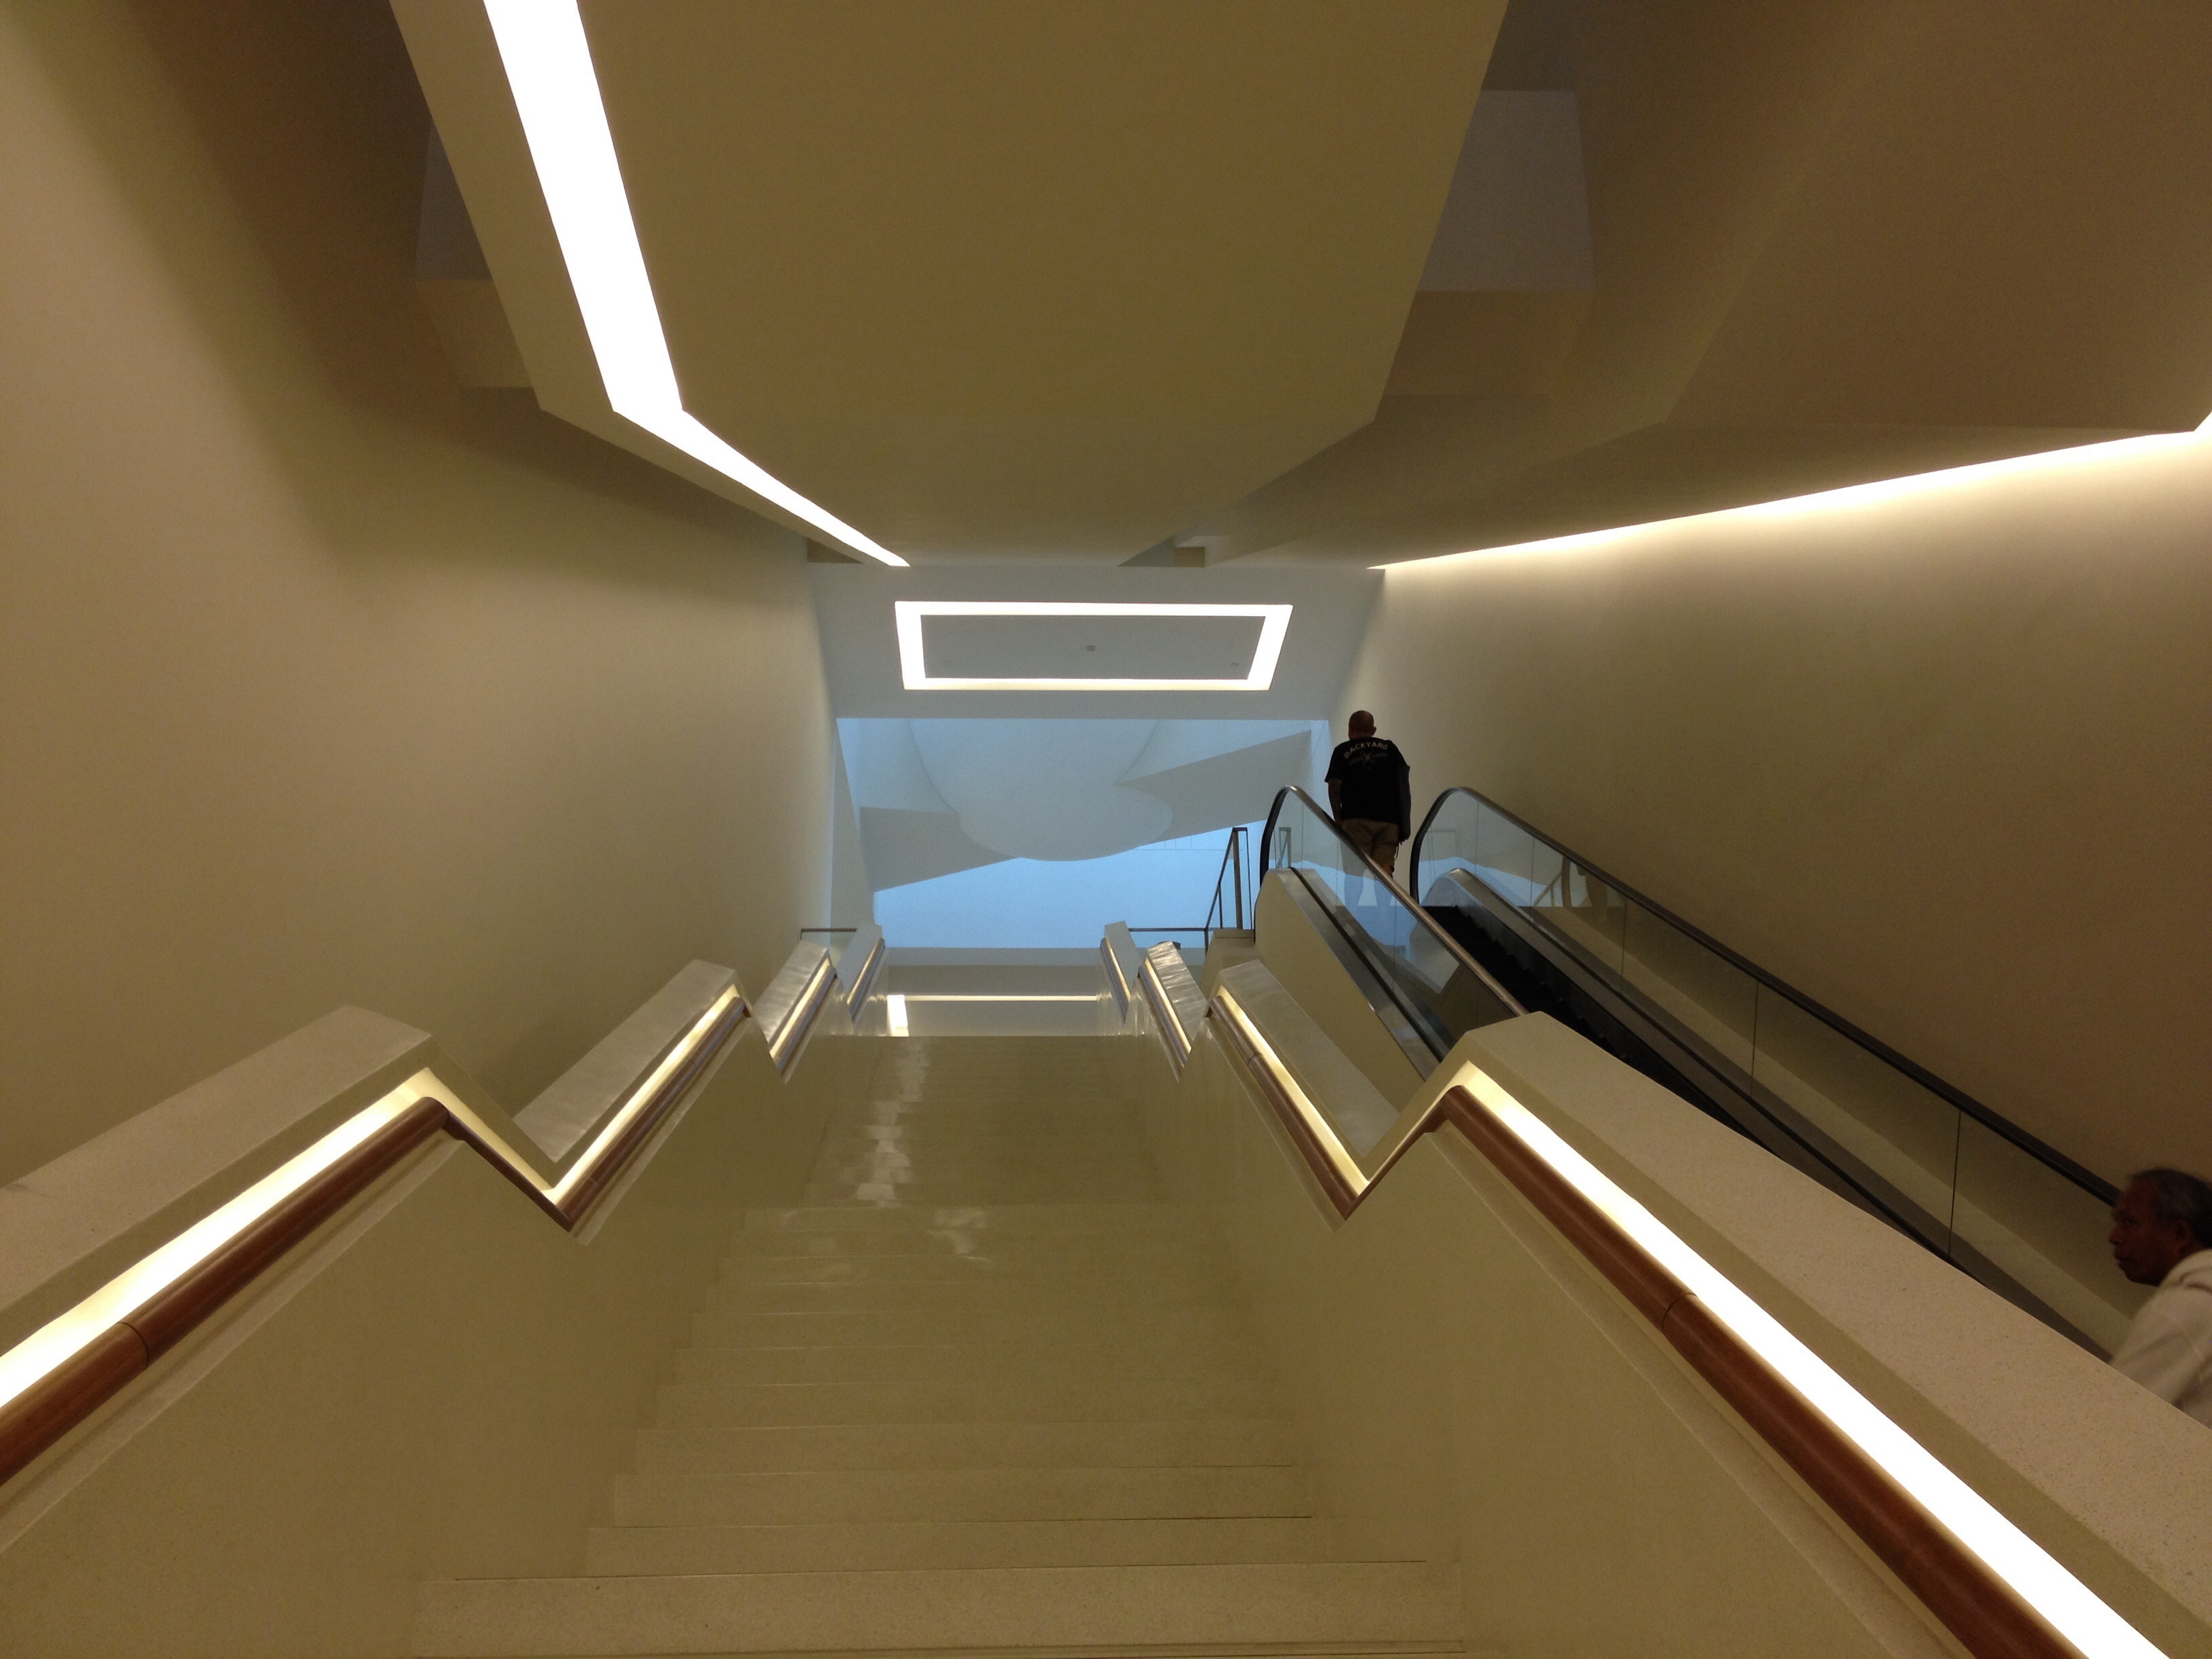
man, silhouette, light, floor, ceiling, stairway, room, lighting, interior design, design, stairs, up, daylighting